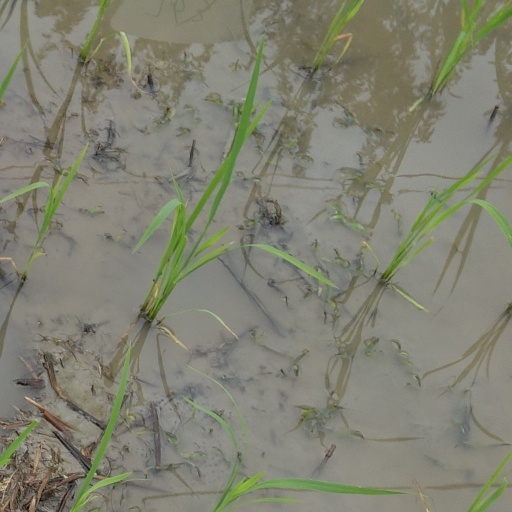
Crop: rice